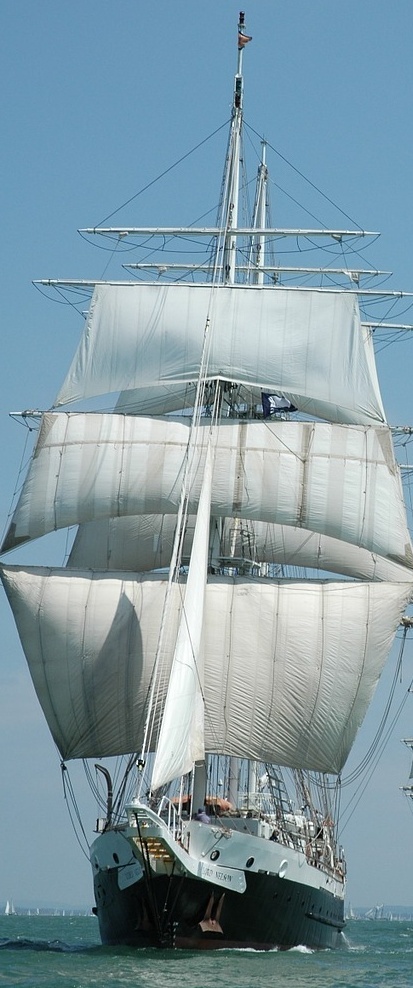
Vehicle type: Ships